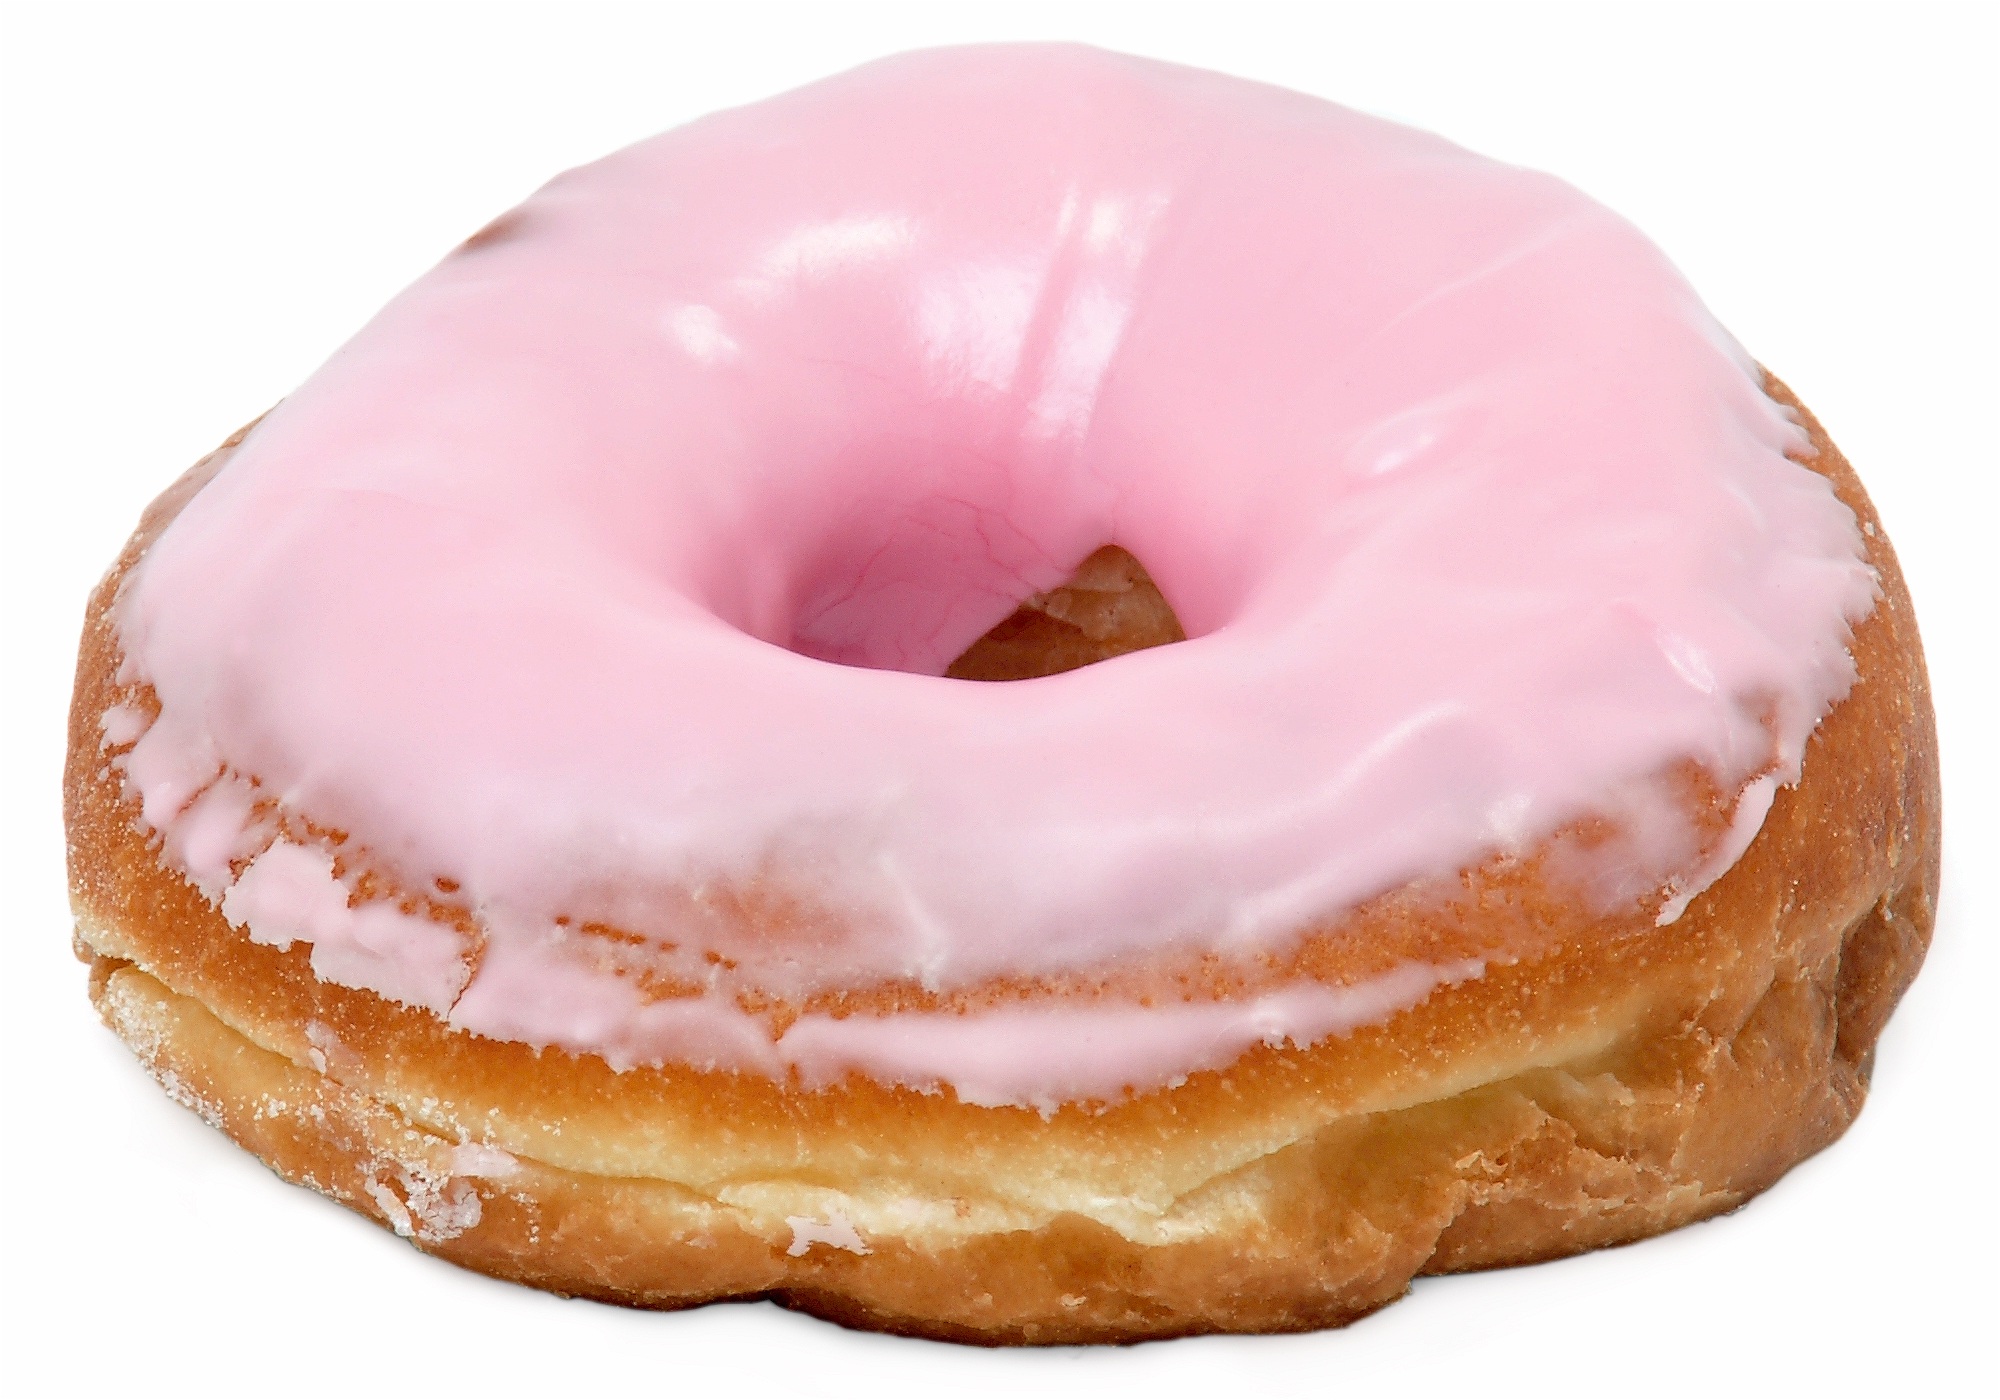
sweet, dish, meal, food, produce, pink, breakfast, snack, dessert, cuisine, pastry, donut, doughnut, calories, sugar, icing, frosted, treat, baked goods, glaze, carbs, danish pastry